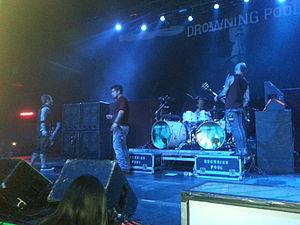
Drowning Pool est un groupe de heavy metal américain, originaire de Dallas, au Texas. Après la publication de leur premier album, Sinner, le chanteur Dave Williams est retrouvé mort le 14 août 2002 des suites d'une défaillance cardiaque.